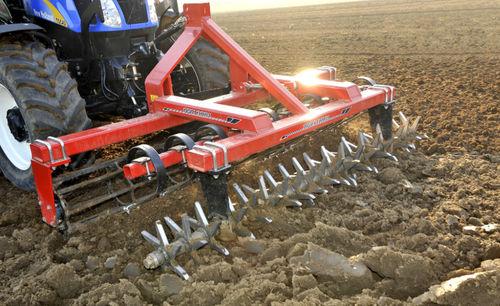
Mashine ya kisasa iitwayo trekta yenye mataili makubwa ya nyuma na ya mbele madogo, ikiwa inavuta chuma kizito kilicho na mapanga yenye ncha kali, yanayo zunguka kutifua ardhi au udongo ili kurahisisha wakati wa upandaji wa mbegu.